History of Coventry City F.C.

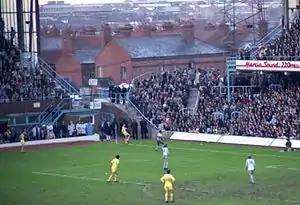
Coventry City playing at Highfield Road Stadium in 1982.

Coventry City Football Club is an English association football club based in Coventry in the Midlands. The club was founded in 1883 as Singers F.C. by Willie Stanley, an employee of cycle firm Singer Motors. In 1898, the name was changed to Coventry City. The club first joined the Football League after World War I and in 1938, the club missed out on promotion to the First Division by one point.